Berthez

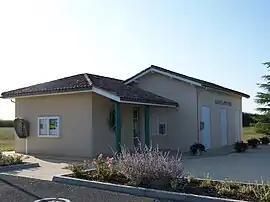
Town hall

Berthez is a commune in the Gironde department in Nouvelle-Aquitaine in southwestern France.